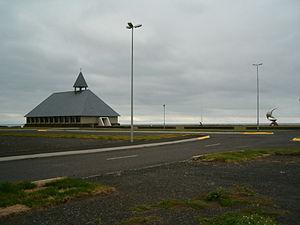
Þorlákshöfn est une localité islandaise de la municipalité d'Ölfus située au sud de l'île, dans la région de Suðurland. En 2011, la ville comptait 1 533 habitants.
Ölfus est une municipalité du sud-ouest de l'Islande.